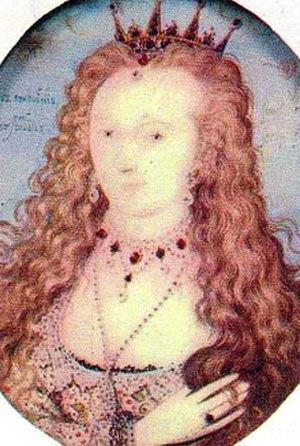
Elizabeth Stanley, comtesse de Huntingdon était une noble anglaise et écrivain qui était troisième dans la ligne de succession au trône d'Angleterre. Elle était l'épouse de Henry Hastings. Elle était également titrée Lady Hastings de Hungerford et Lady Botreaux car son mari a aussi tenu le titre de comte de Huntingdon.